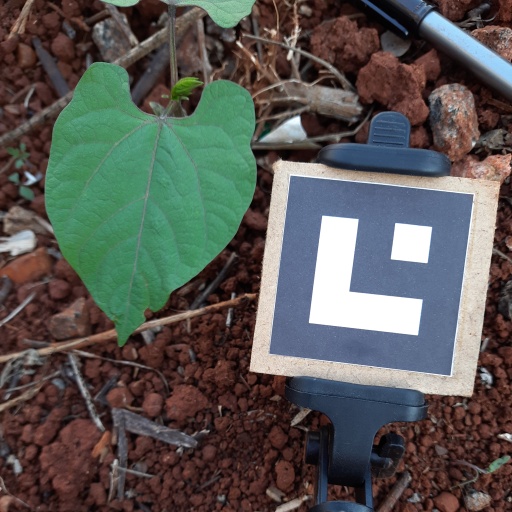
Observations: flat surface, eating holes in the edge, under shade